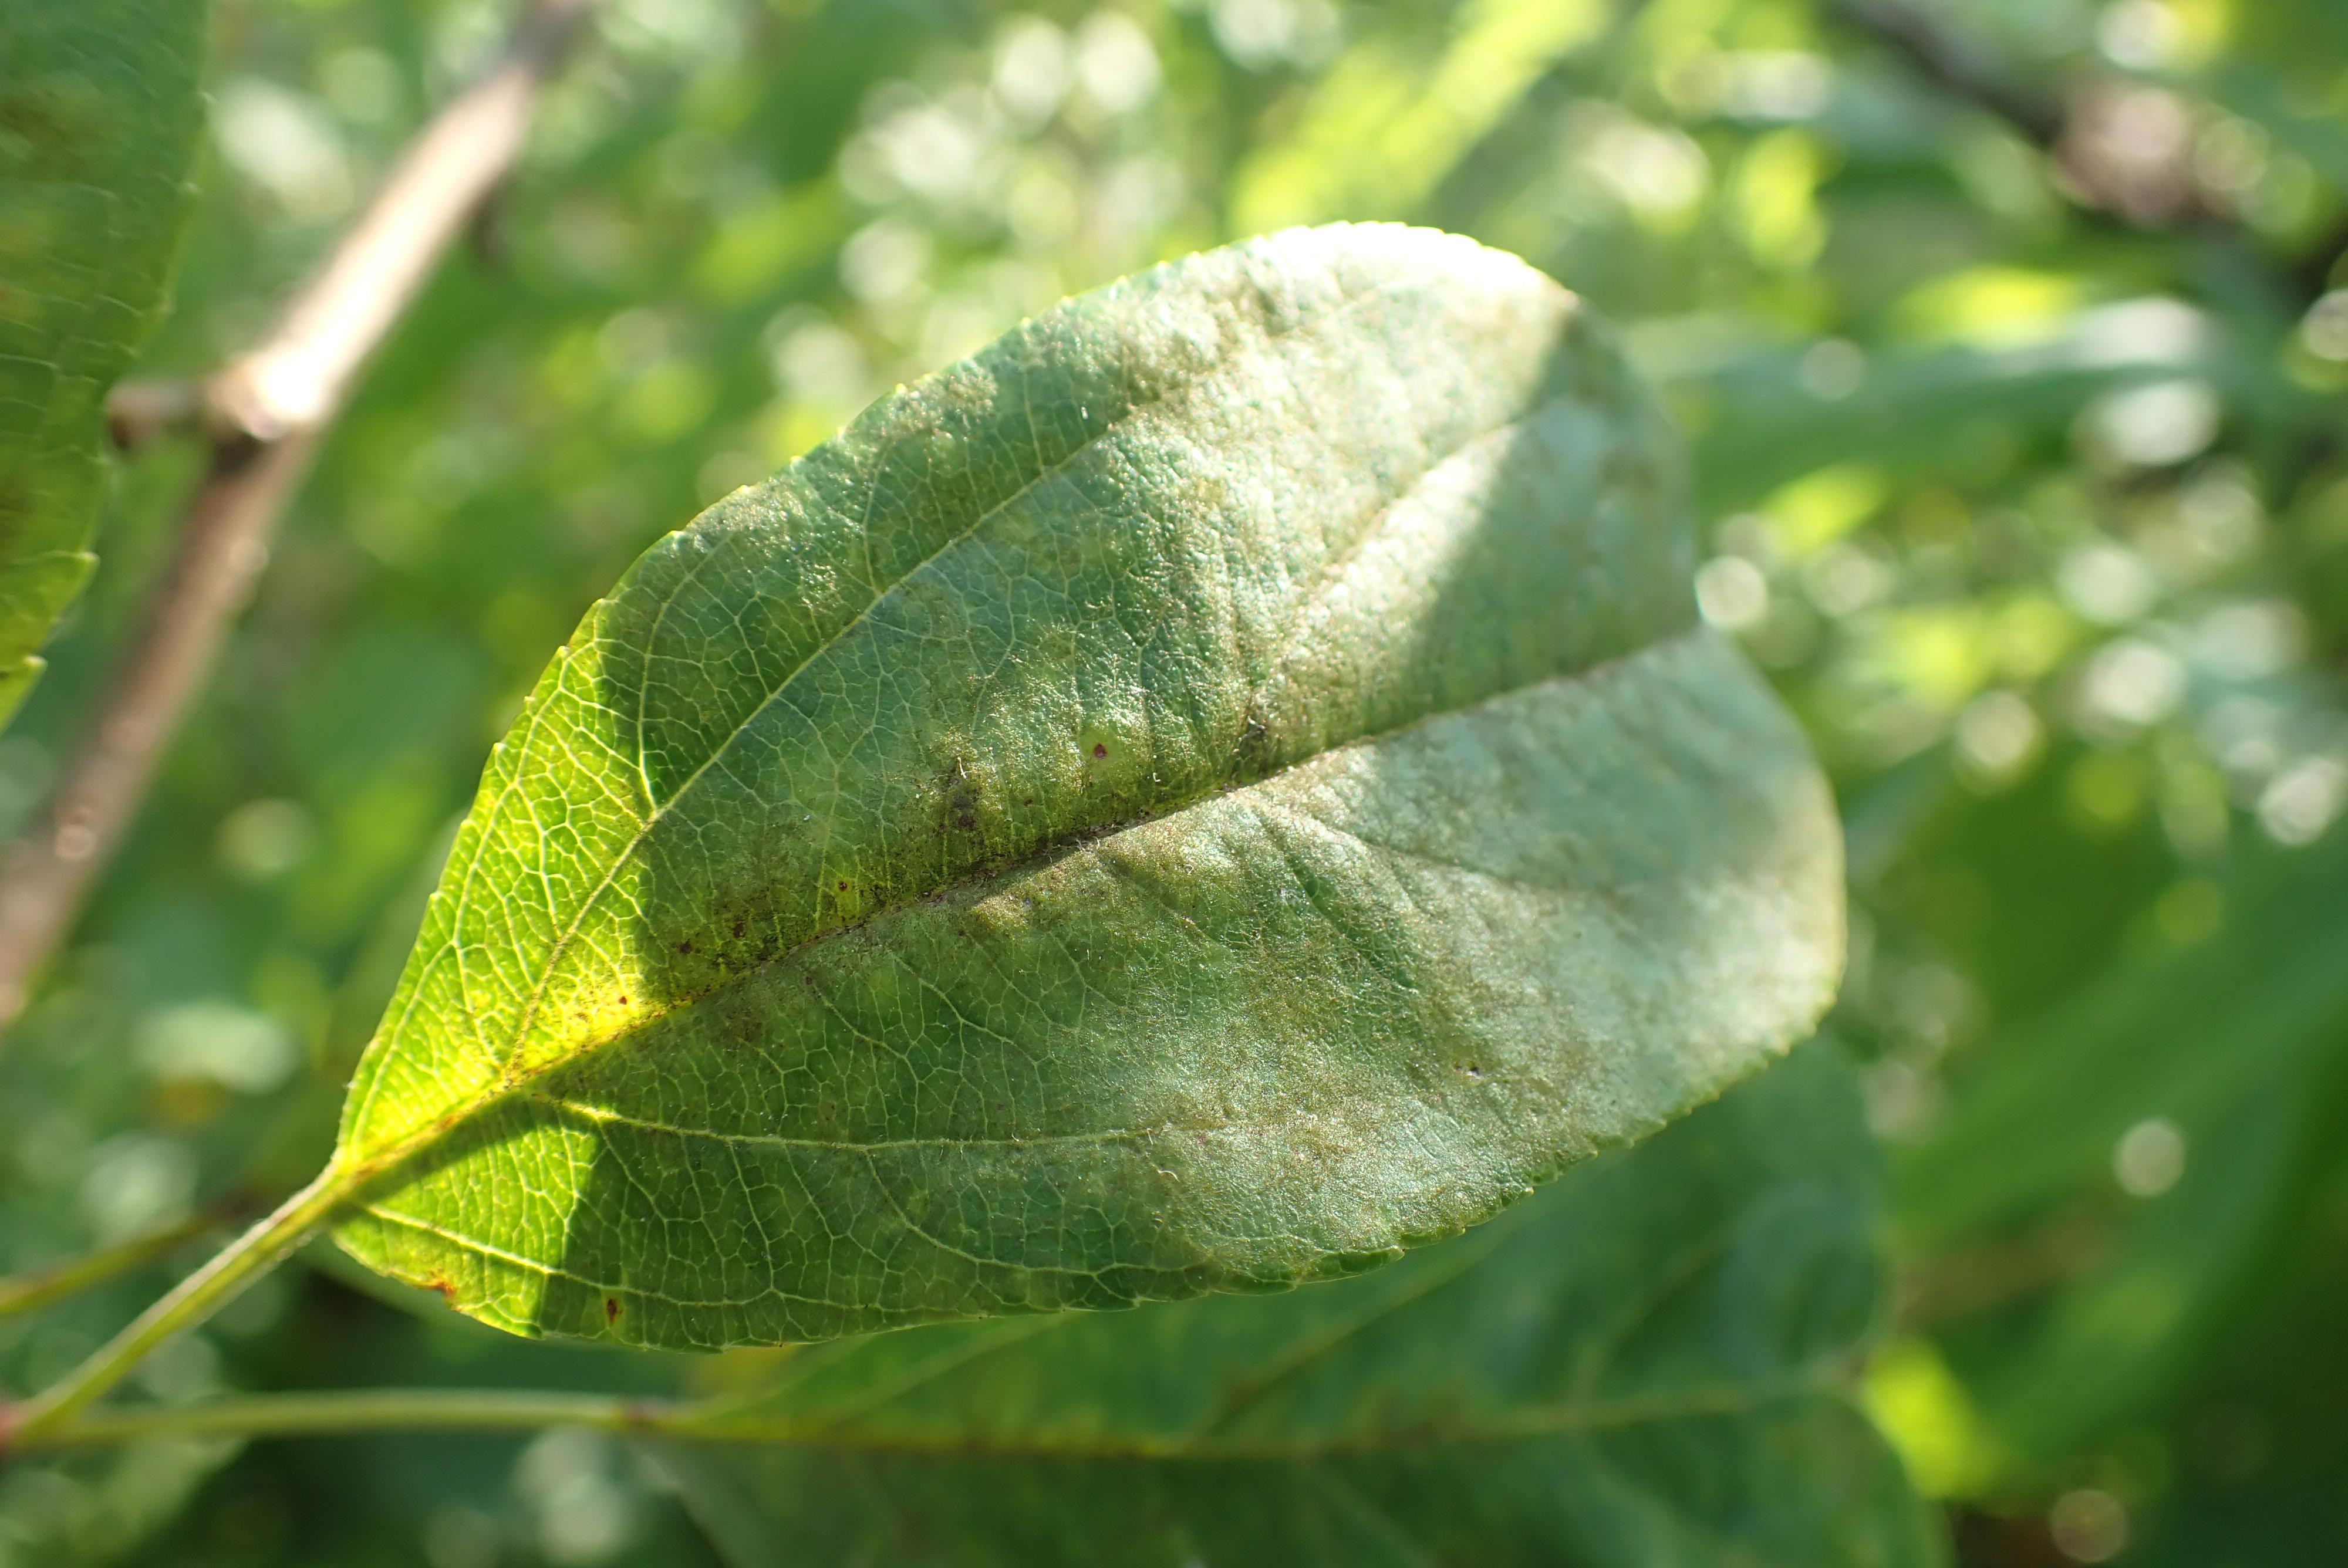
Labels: scab